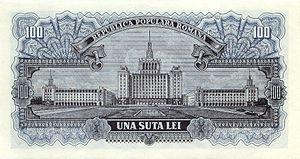
L’occupation de la Roumanie par l'Union soviétique est une conséquence de la Seconde Guerre mondiale et a eu des durées différentes selon les territoires :
La maison de la Presse libre, initialement connue sous le nom Casa Scînteii, est un immeuble situé au nord de Bucarest. Il détient le record de la plus haute structure de la ville entre 1956 et 2007.